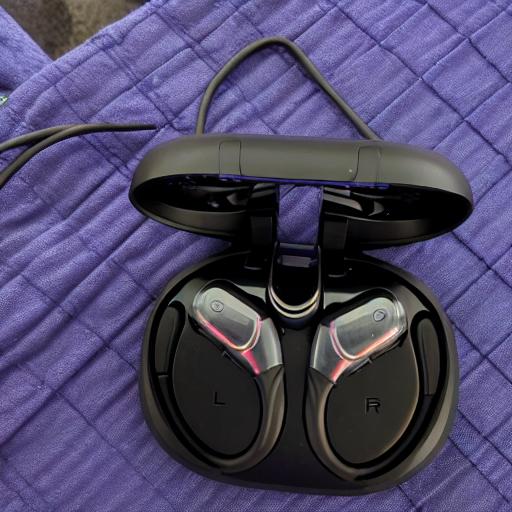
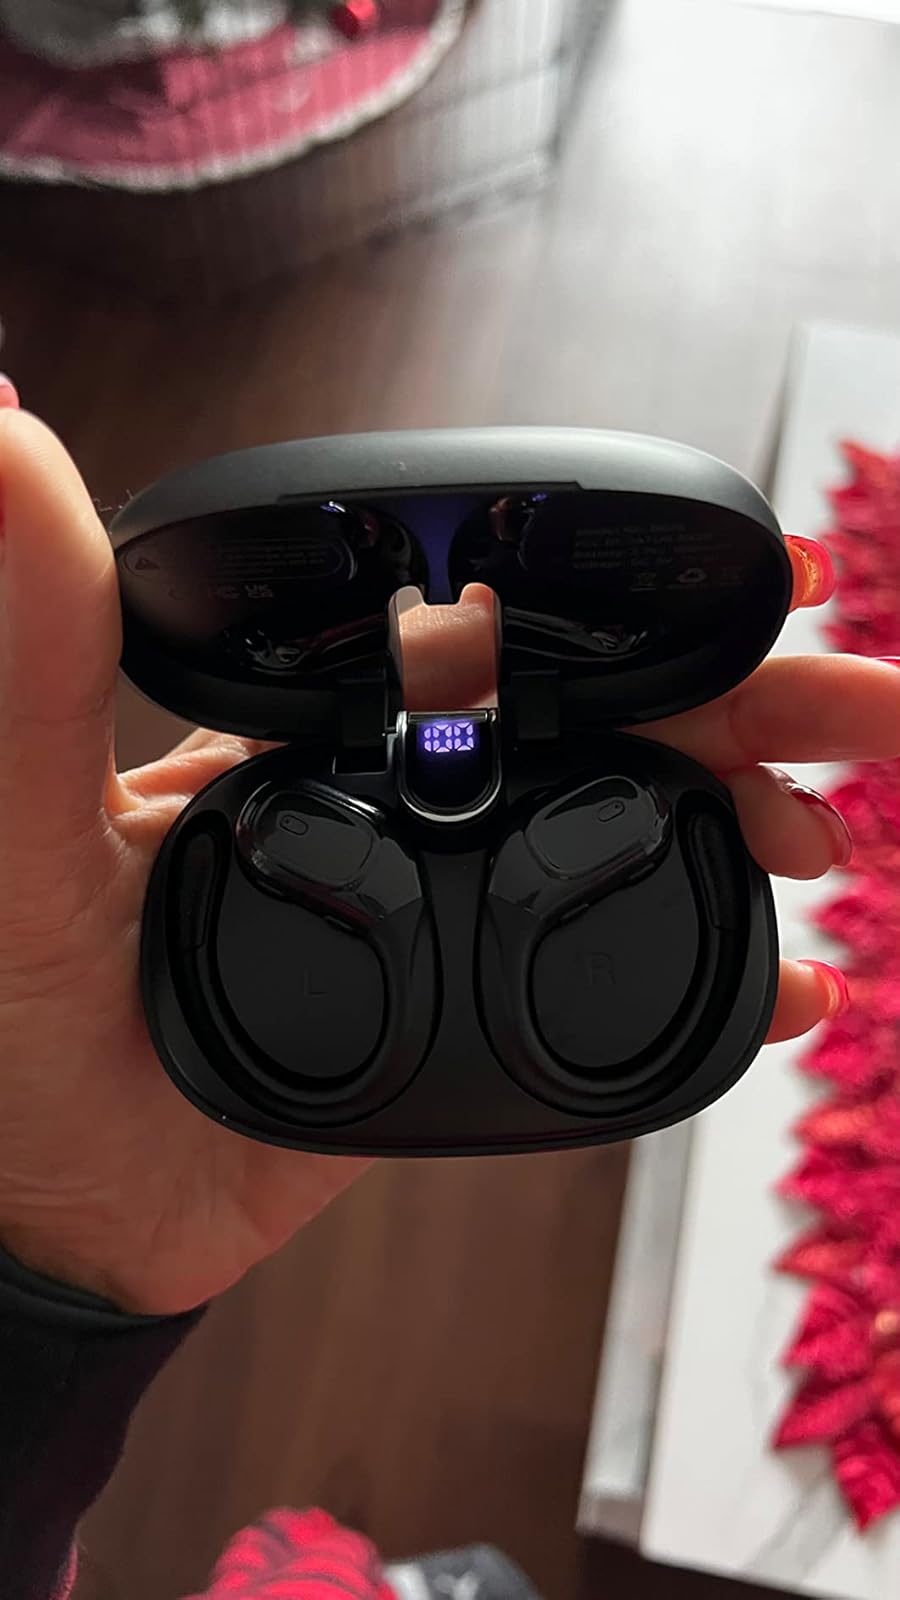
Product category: earbuds
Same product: no